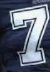
Number: 7